May Seymour

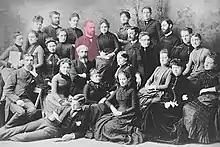
The 1887-1888 class of the School of Library Economy at Columbia College. May Seymour is in the third row, fourth from left.

Evelyn May Seymour was born on August 31, 1857, in Binghamton, New York.